Gregg Popovich

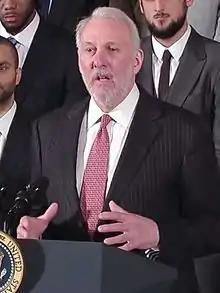
Popovich speaking at the White House in 2015

Gregg Charles Popovich (born January 28, 1949) is an American professional basketball executive and former coach who is the president for the San Antonio Spurs of the National Basketball Association (NBA). He was the head coach of the Spurs for 29 seasons from 1996 to 2025, during which he won five NBA championships, and was the longest tenured active coach in the NBA as well as all other major sports leagues in the United States. He has been a member of the Spurs organization since 1994, originally as president of basketball operations and general manager, before taking over as coach in 1996. Nicknamed "Coach Pop", Popovich has the most wins of any coach in NBA history, and is widely regarded as one of the greatest coaches of all time.